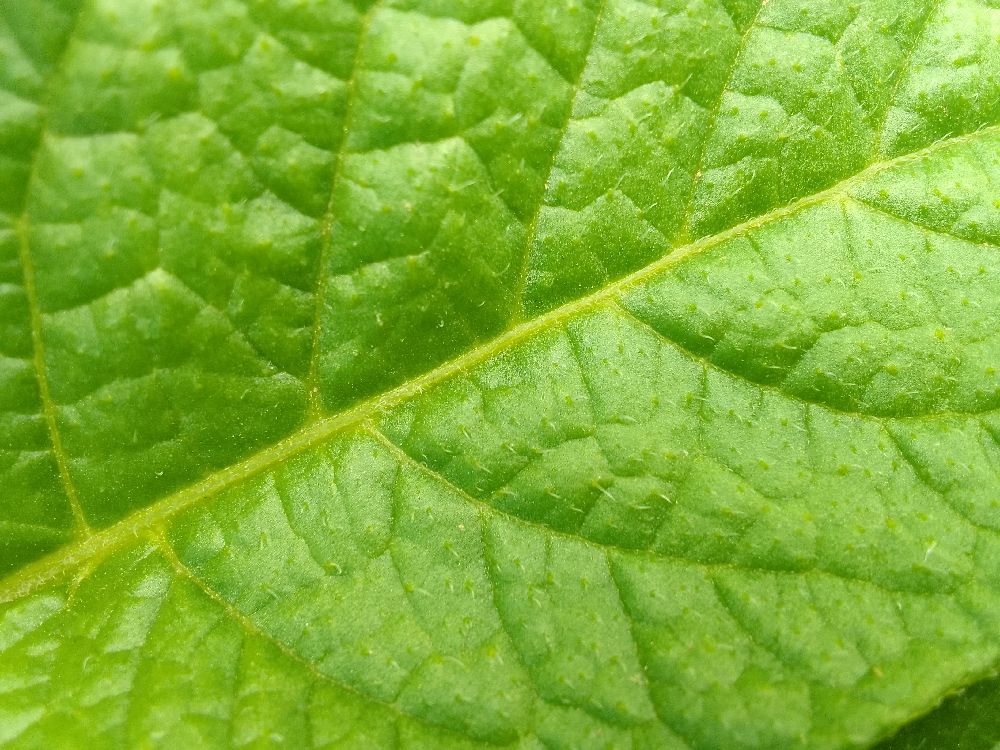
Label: Healthy